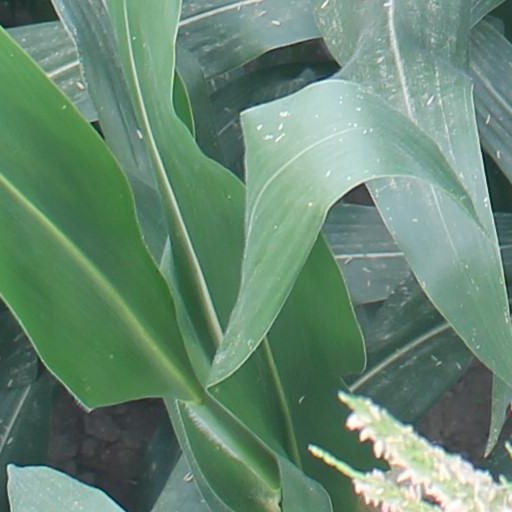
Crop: maize; corn